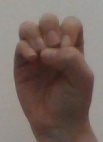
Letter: ha